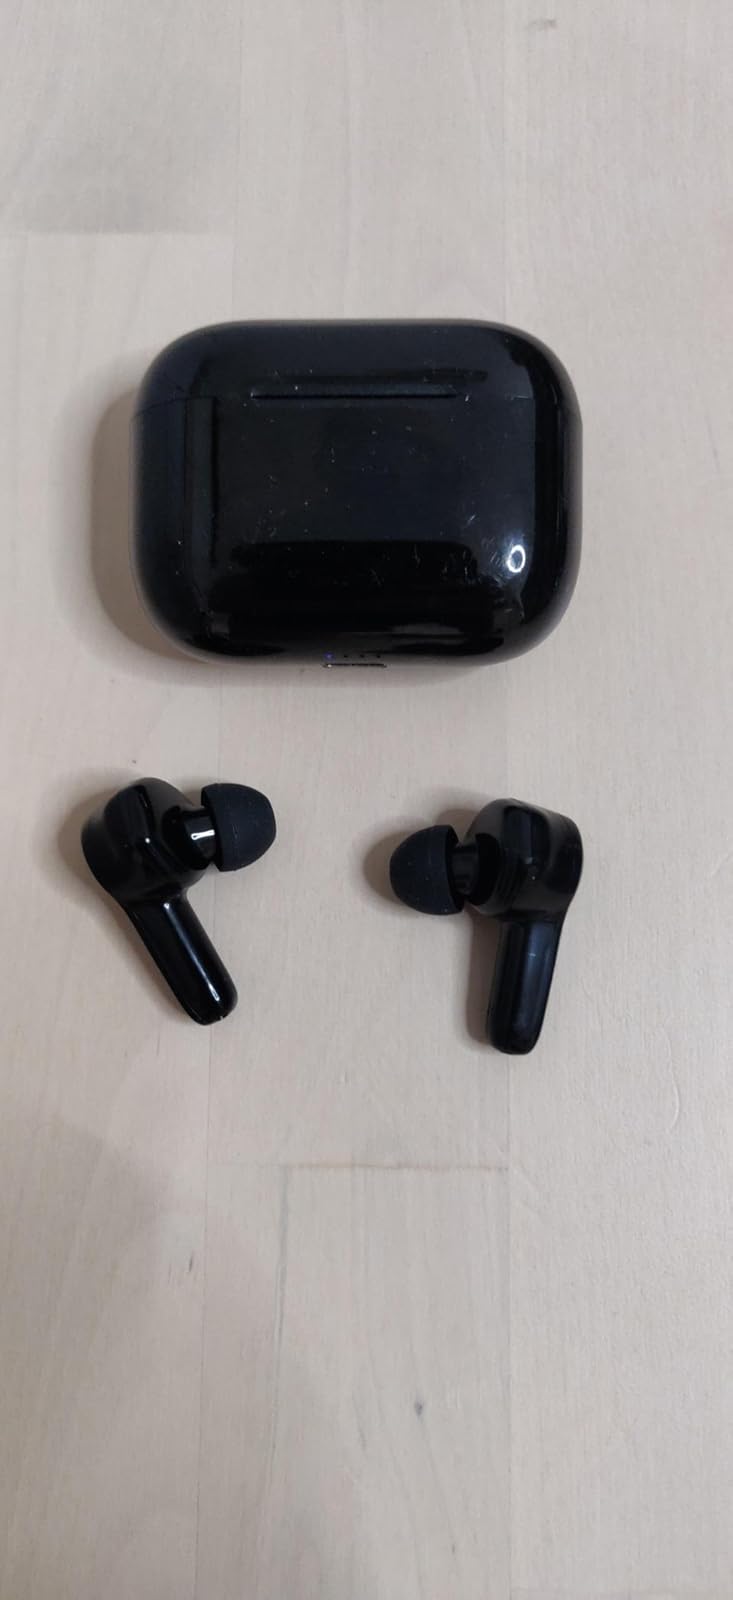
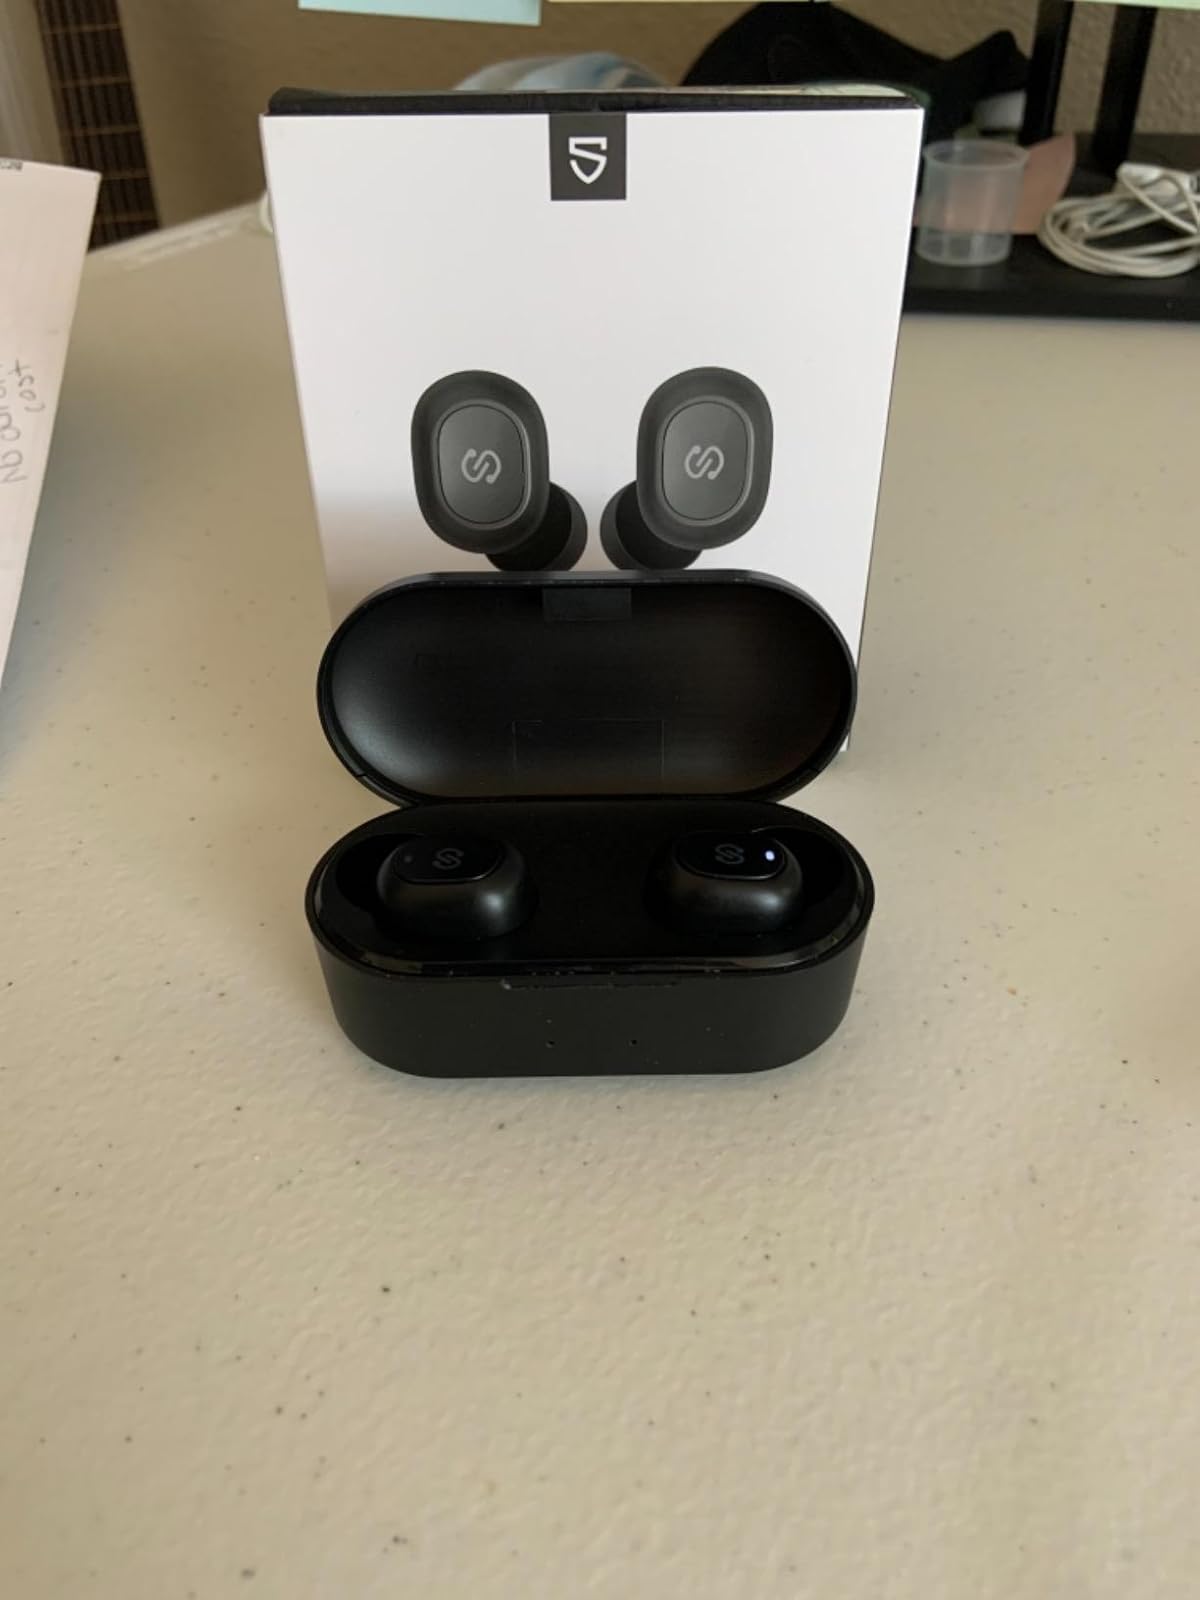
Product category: earbuds
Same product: no